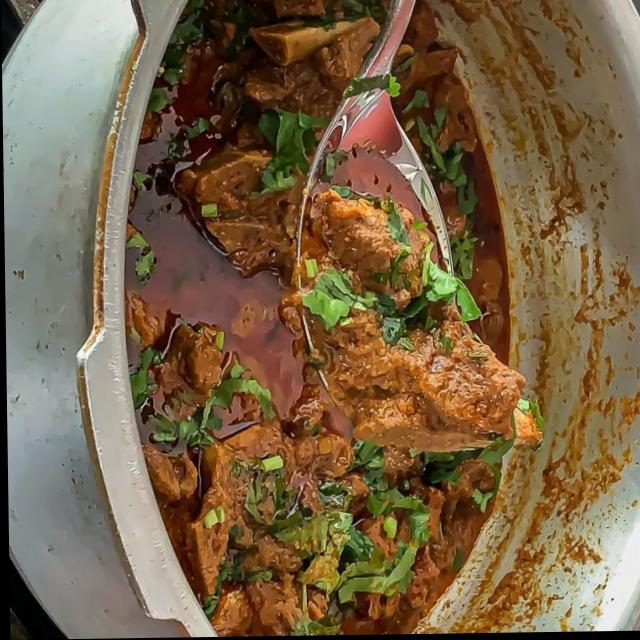
Dish: mutton_curry